Political positions of John Delaney

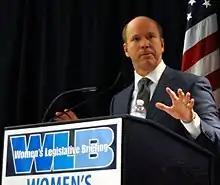
Delaney speaking at a Women's Legislative Briefing-sponsored event in 2017

On his congressional web portal, Delaney noted, "It is time to acknowledge the simple fact that women's rights are human rights, and we must use this approach as we address the pressing issues facing women today."